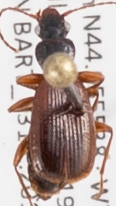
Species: Cymindis neglecta
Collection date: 2019-09-04
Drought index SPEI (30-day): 0.27
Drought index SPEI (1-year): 0.966
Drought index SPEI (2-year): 0.732